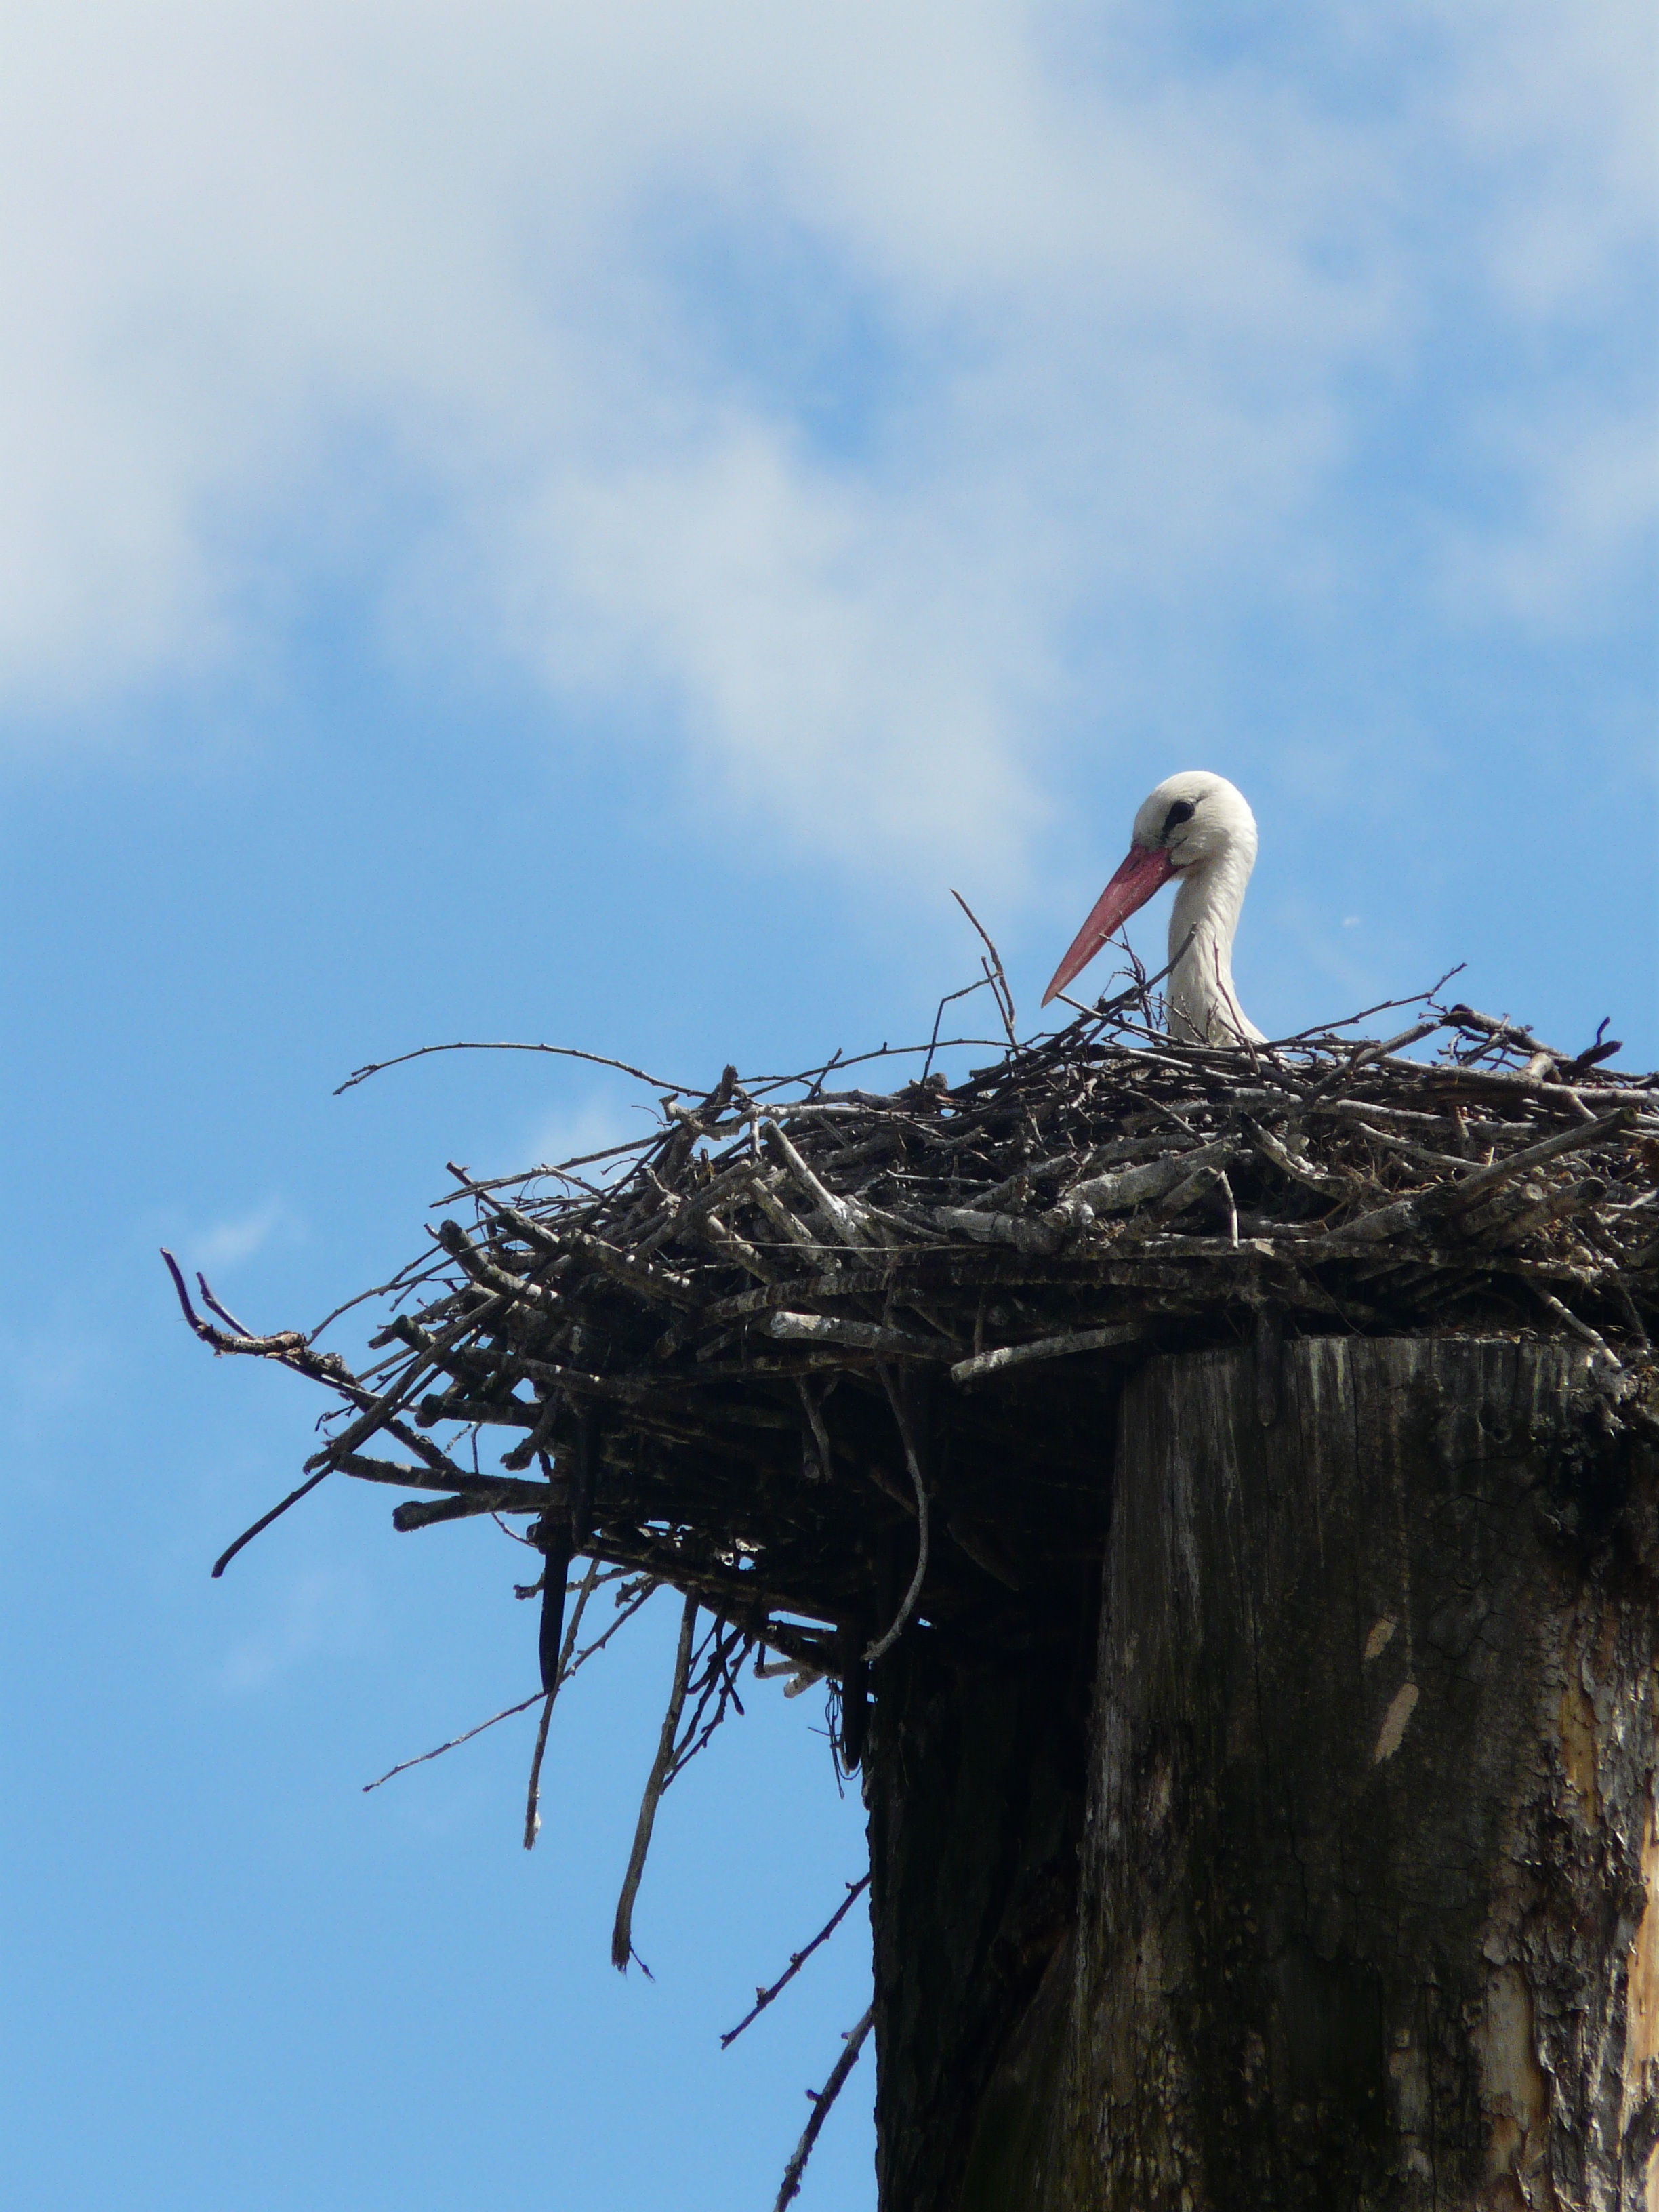
nature, bird, wing, village, waiting, beak, fauna, stork, poland, vertebrate, socket, white stork, ciconiiformes